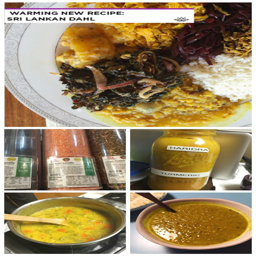
today i am excited to bring you one of my inspirations from my amazing trip last summer .